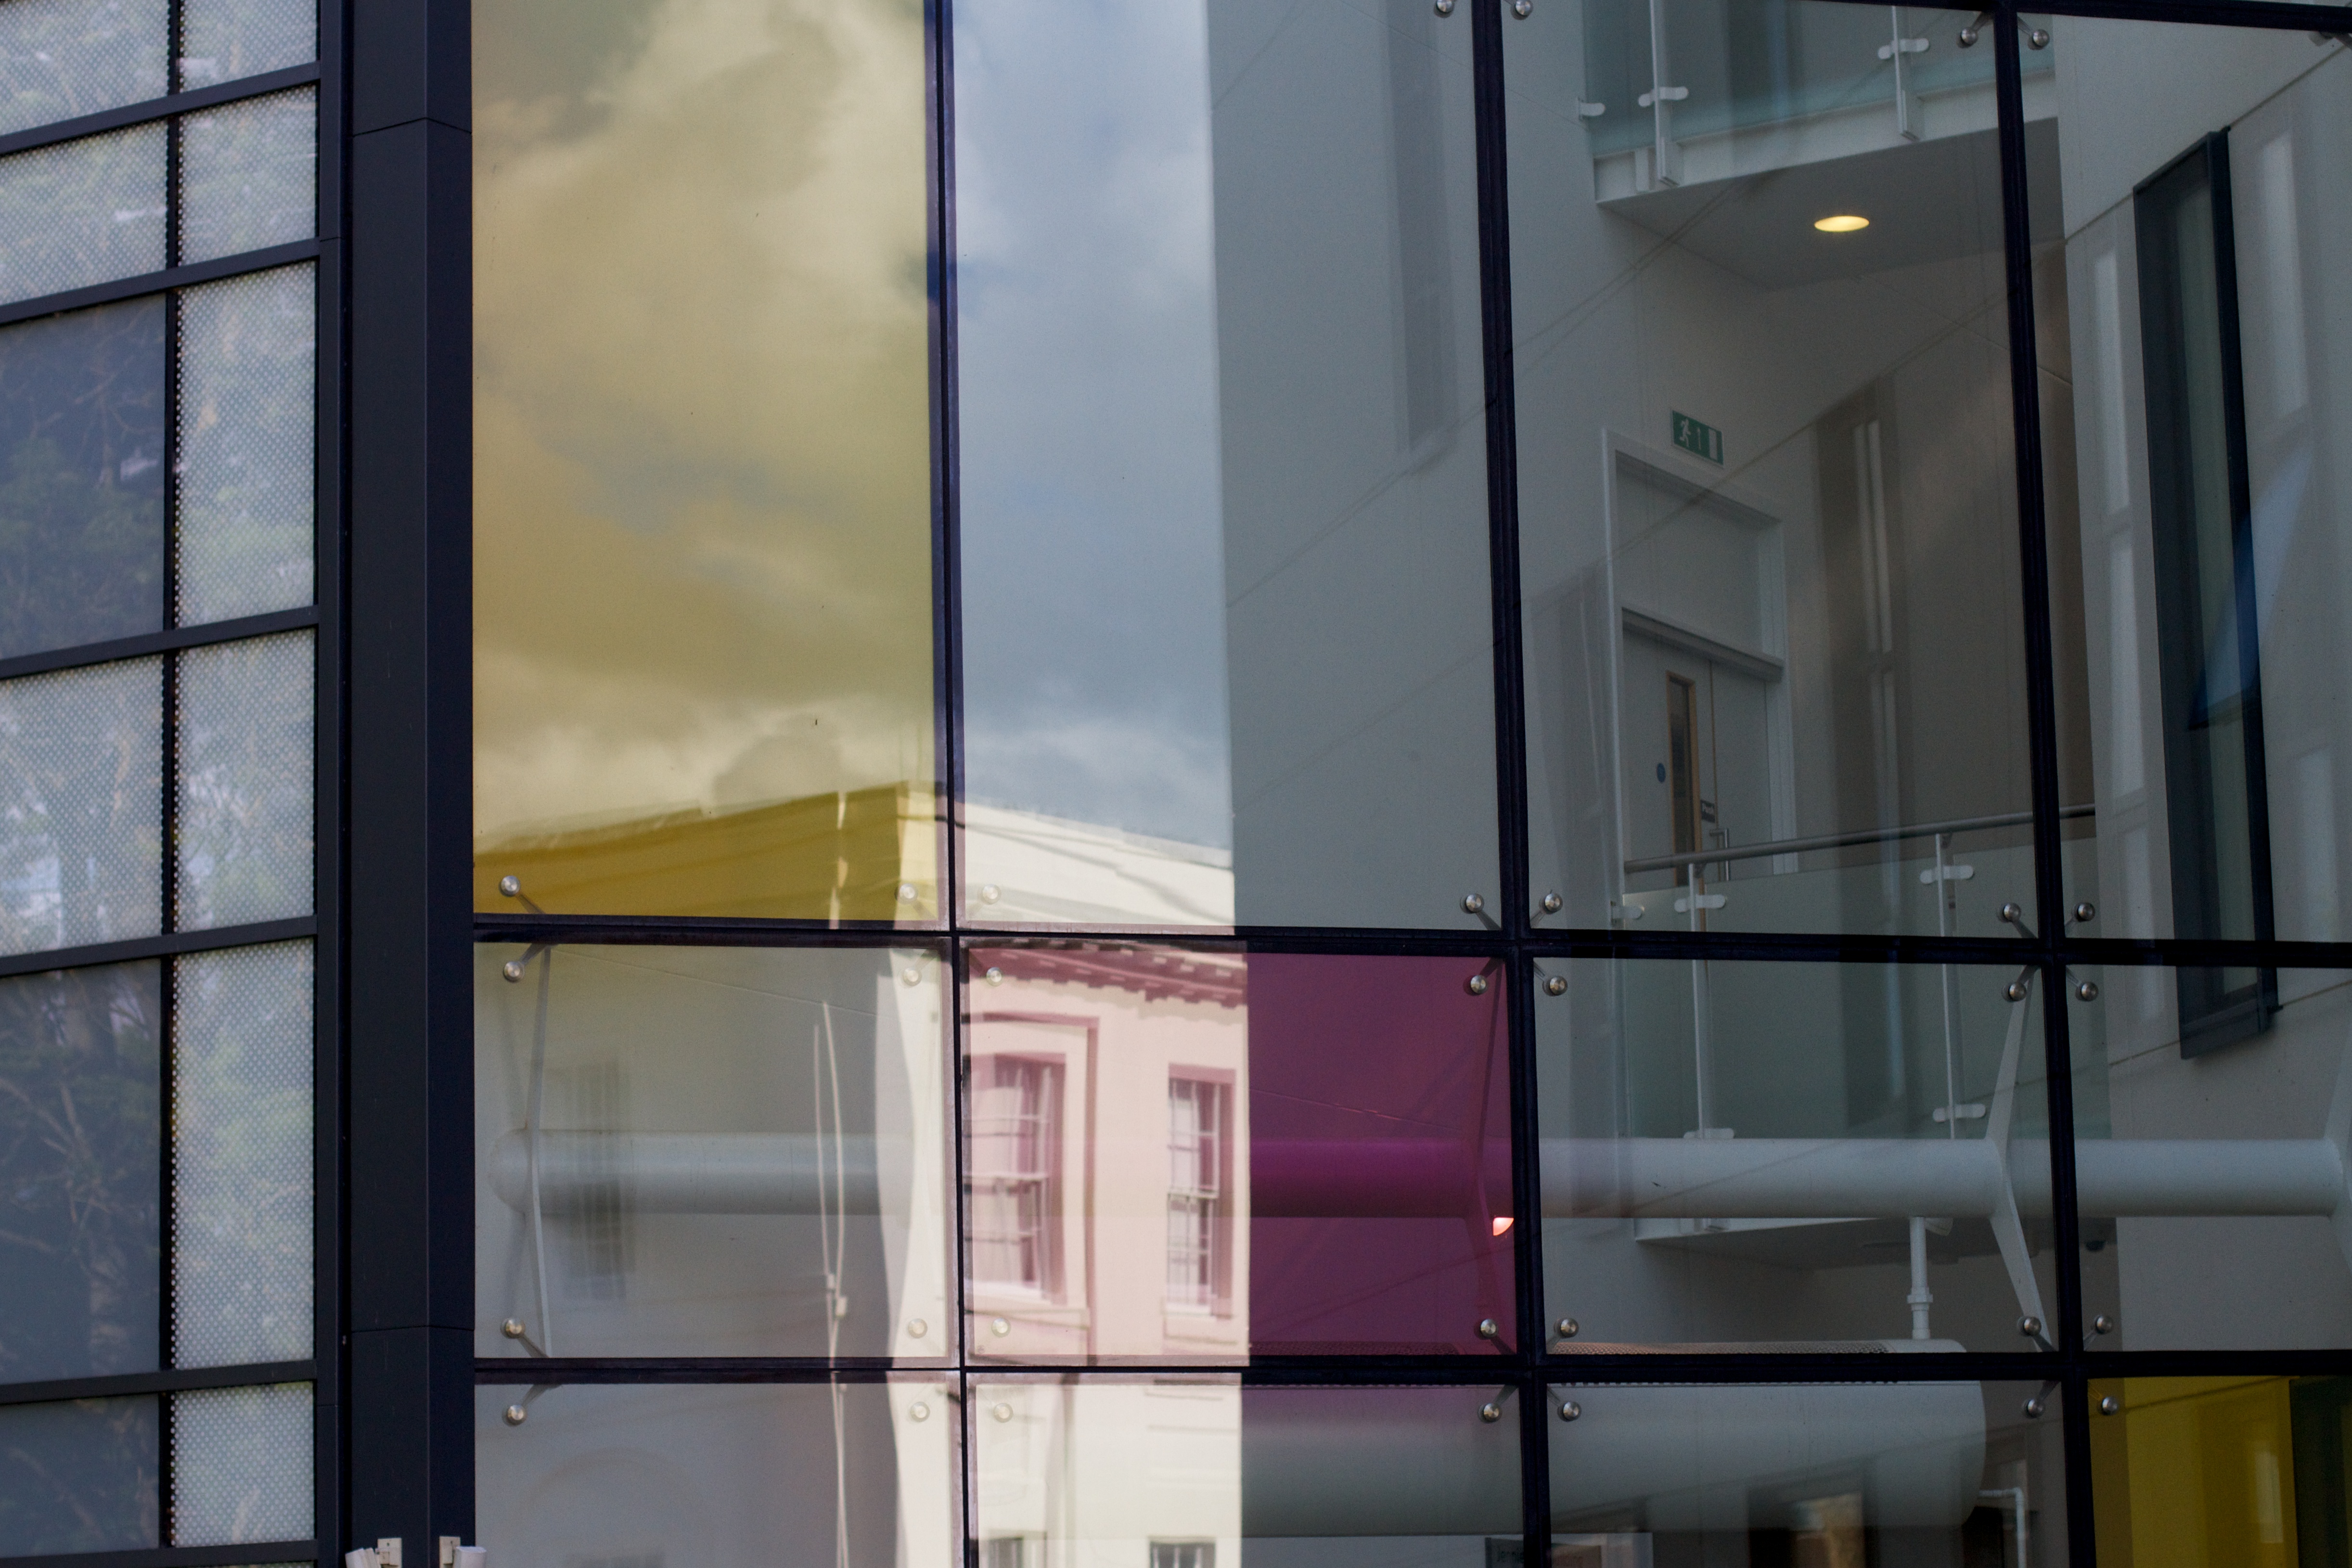
architecture, window, glass, building, color, facade, professional, interior design, daylighting, window covering